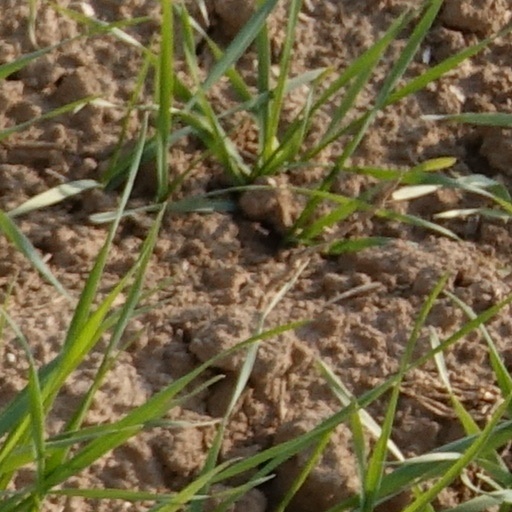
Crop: wheat